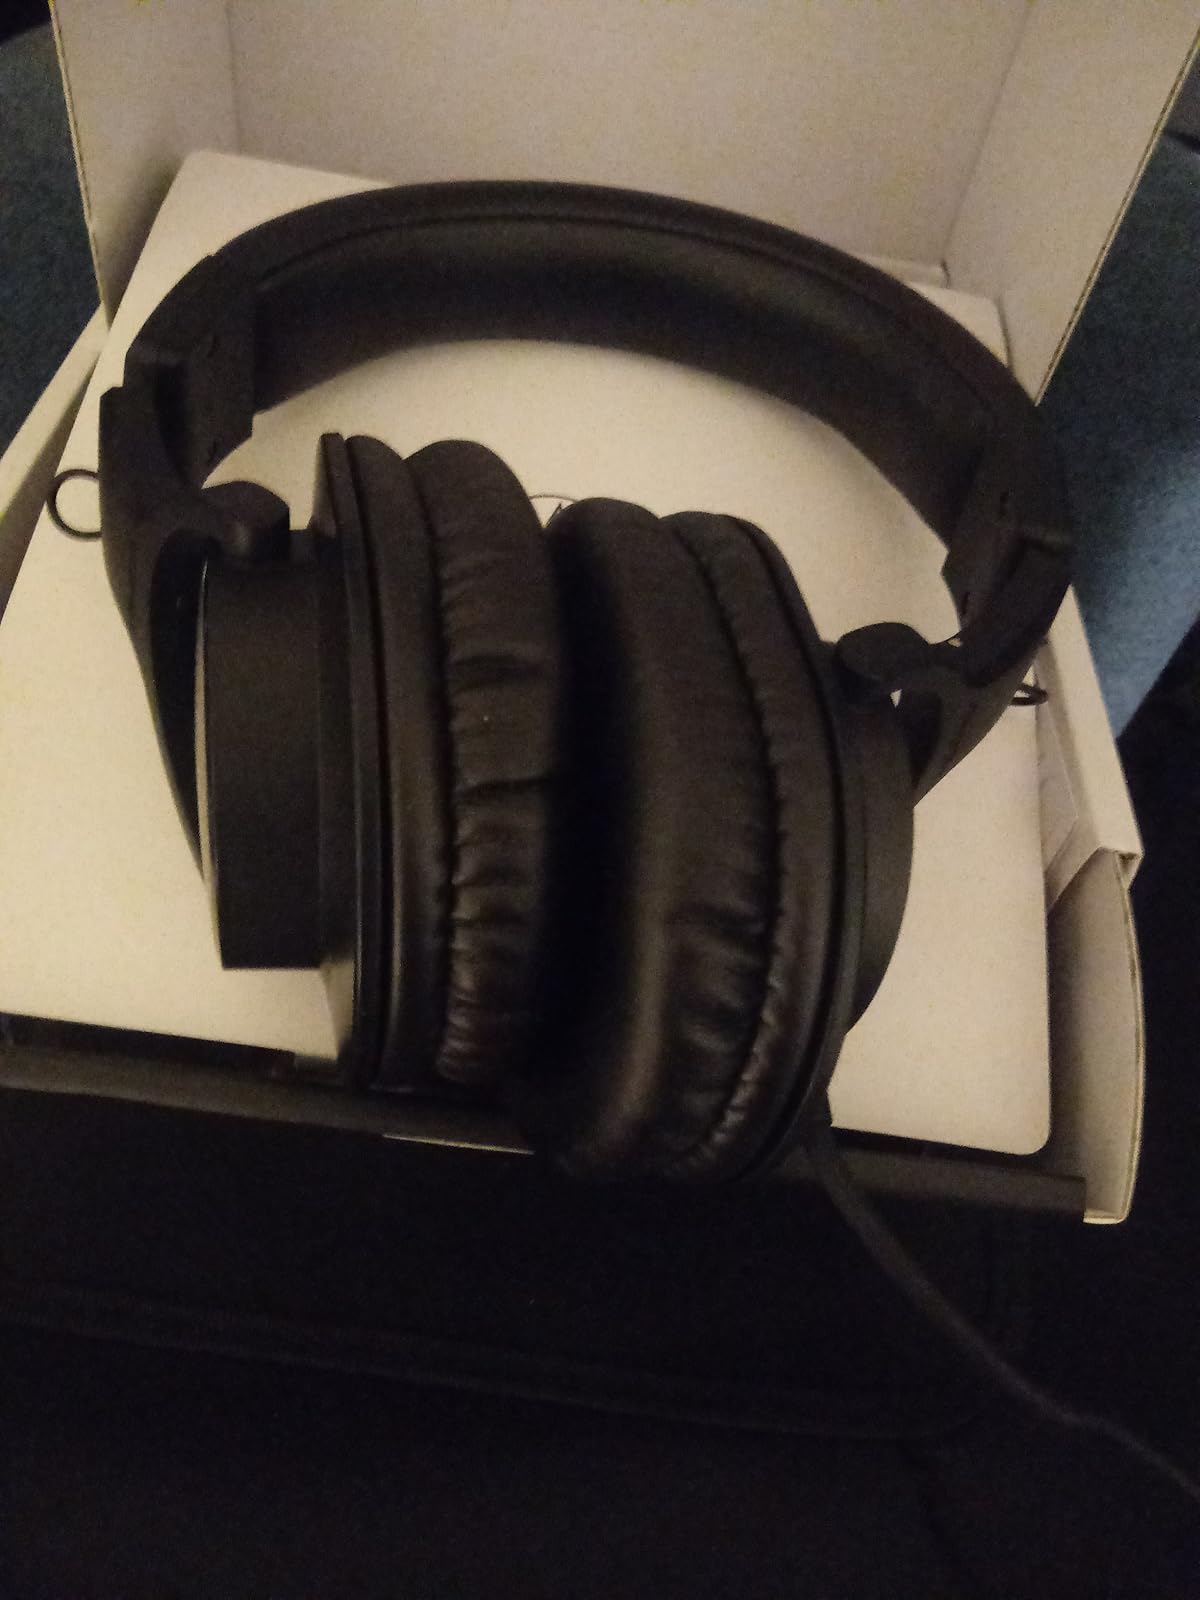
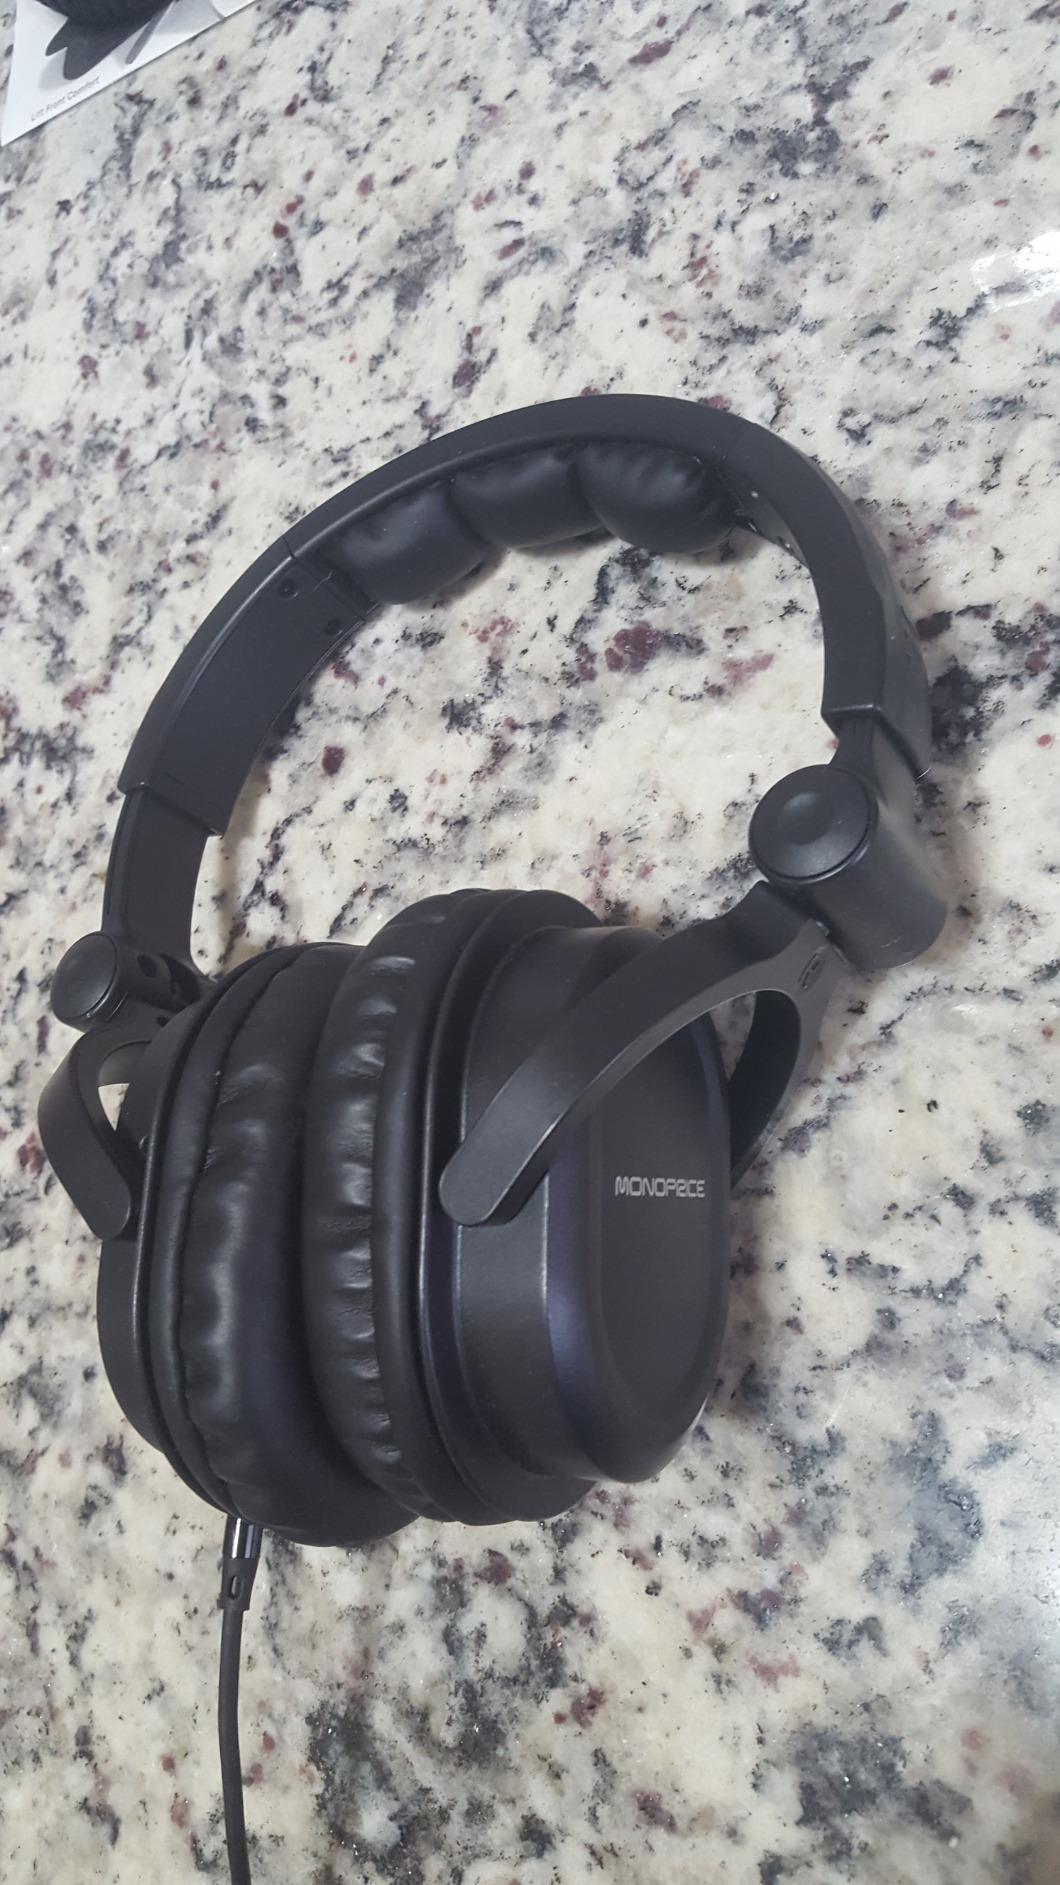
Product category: headphones
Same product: no